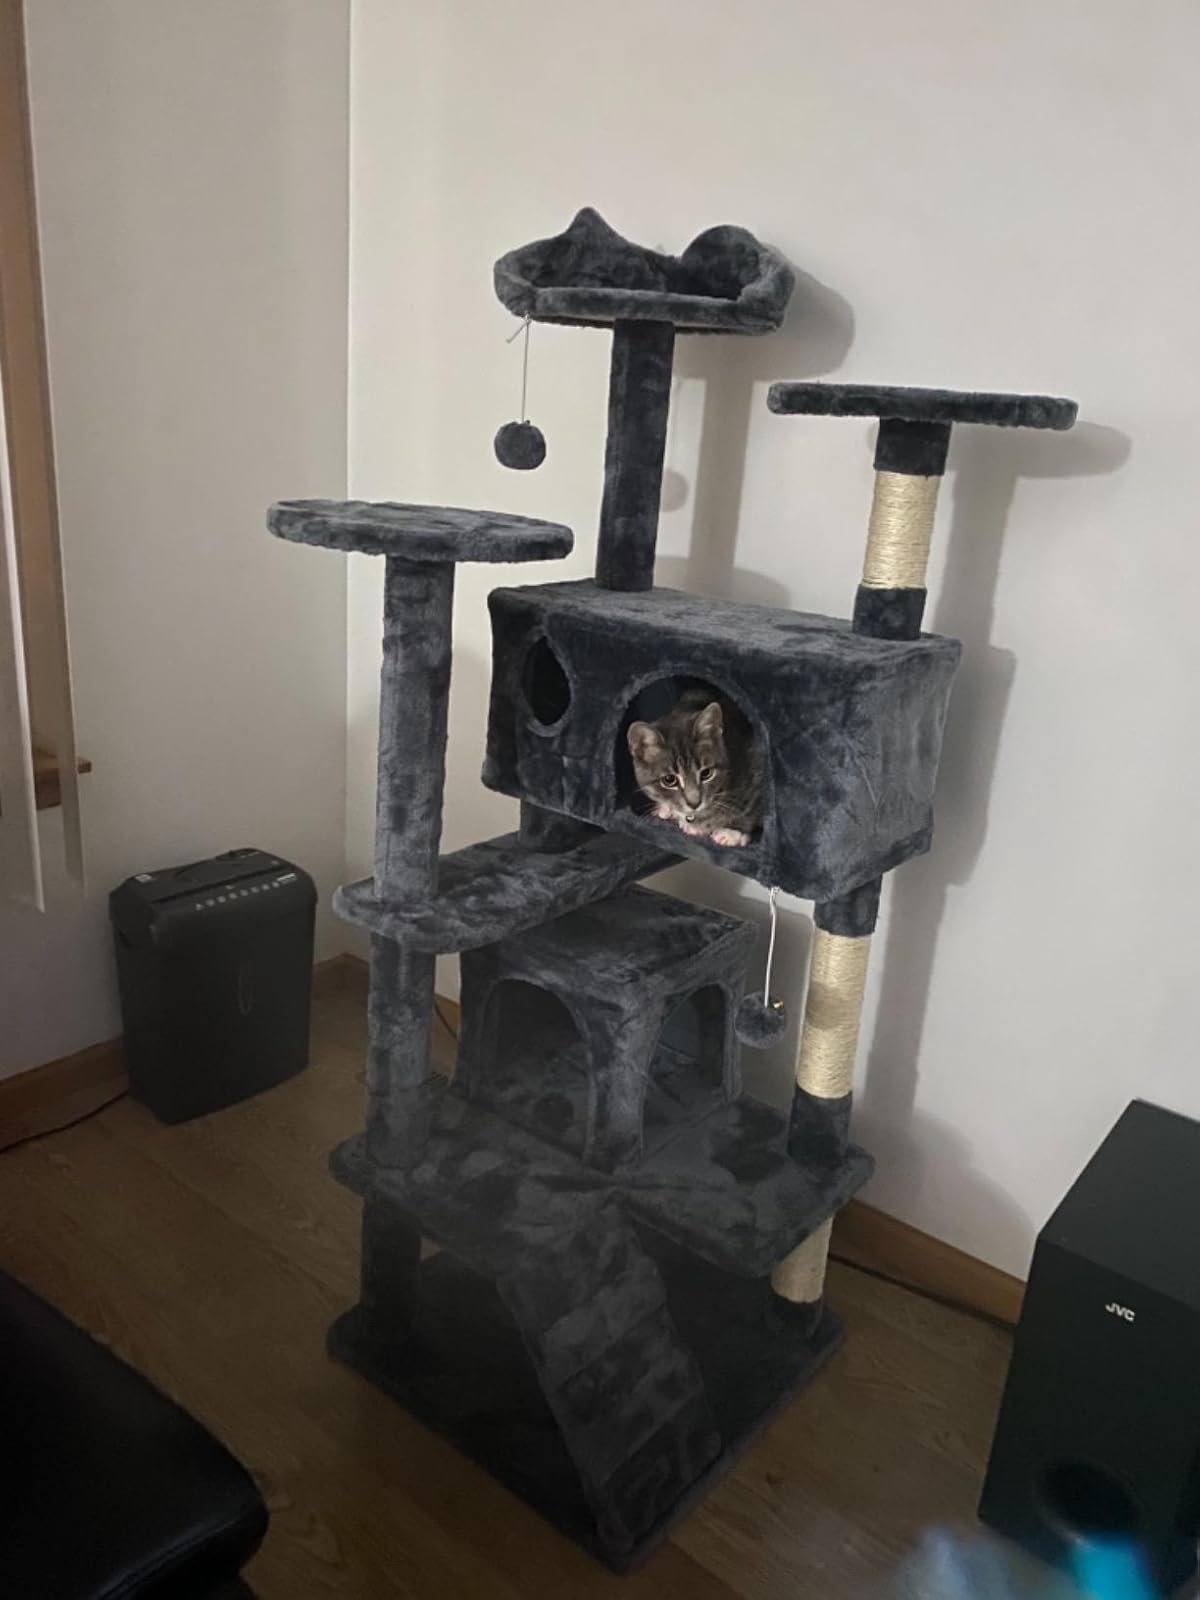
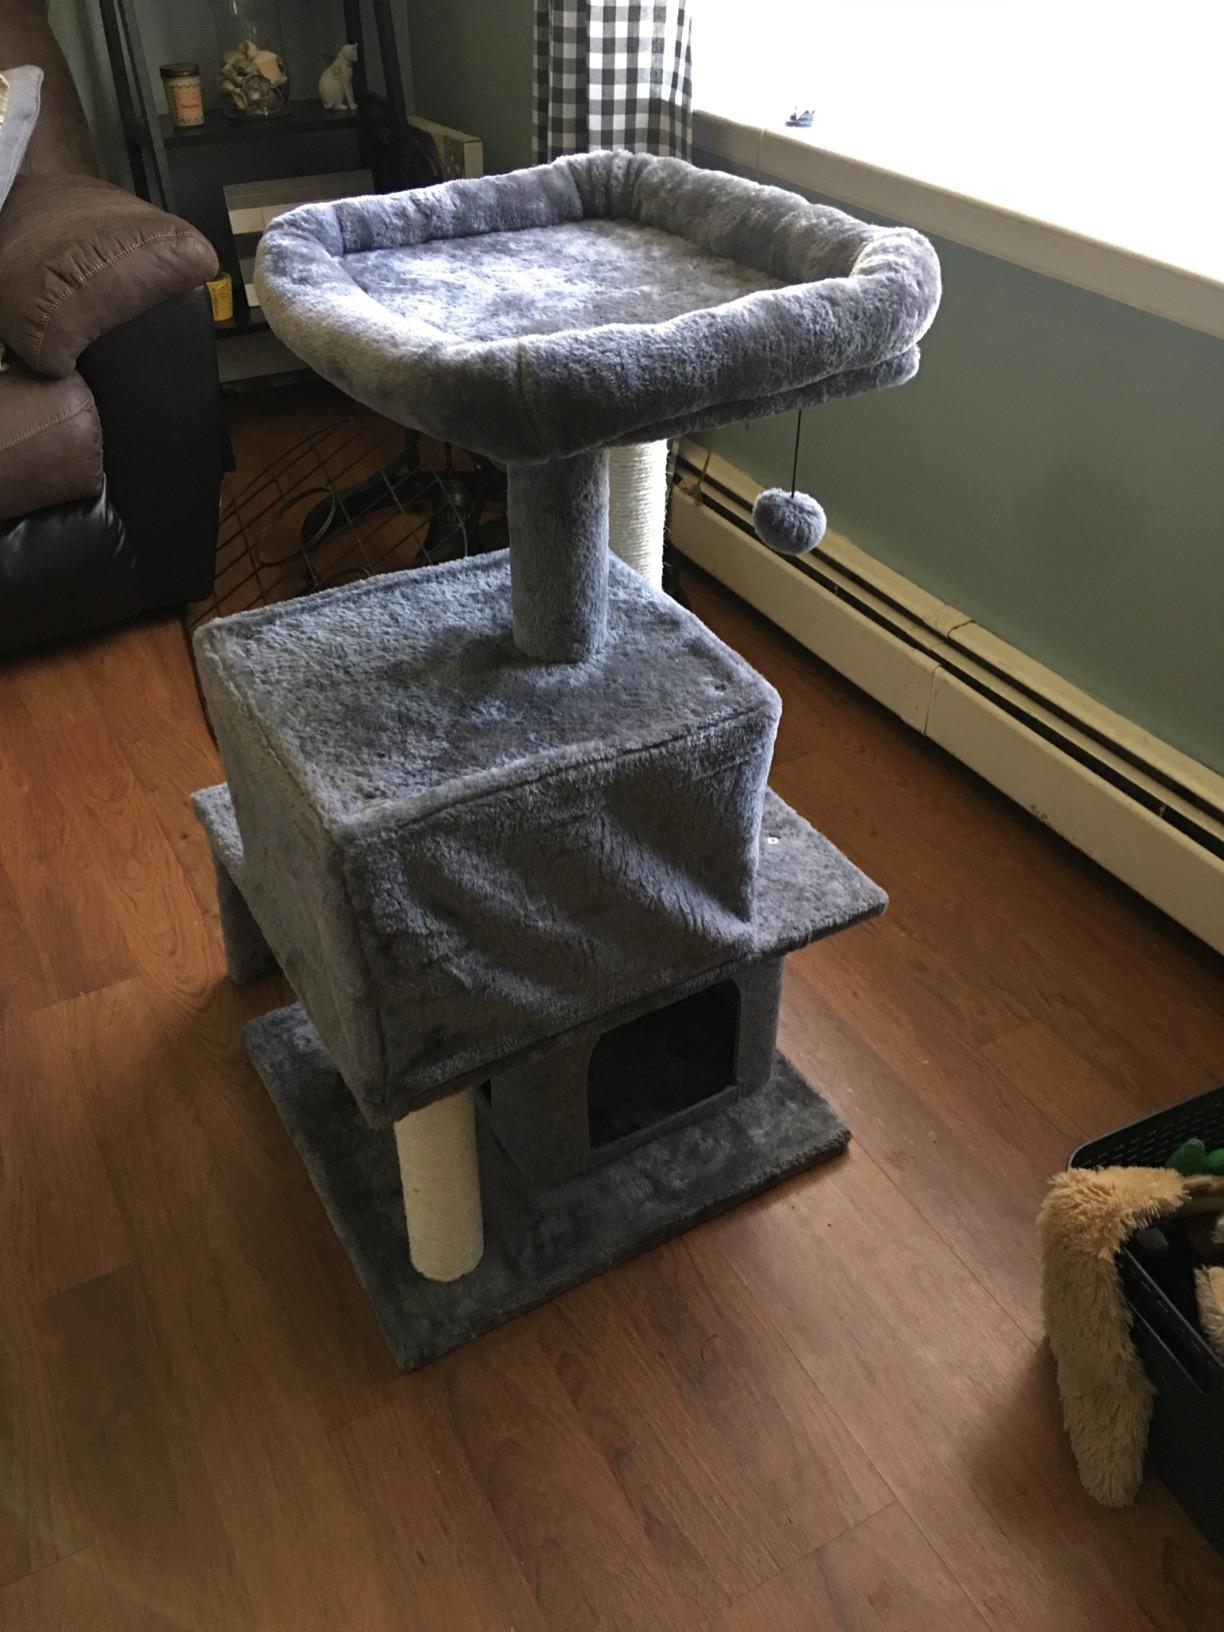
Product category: items_cat tree
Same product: no